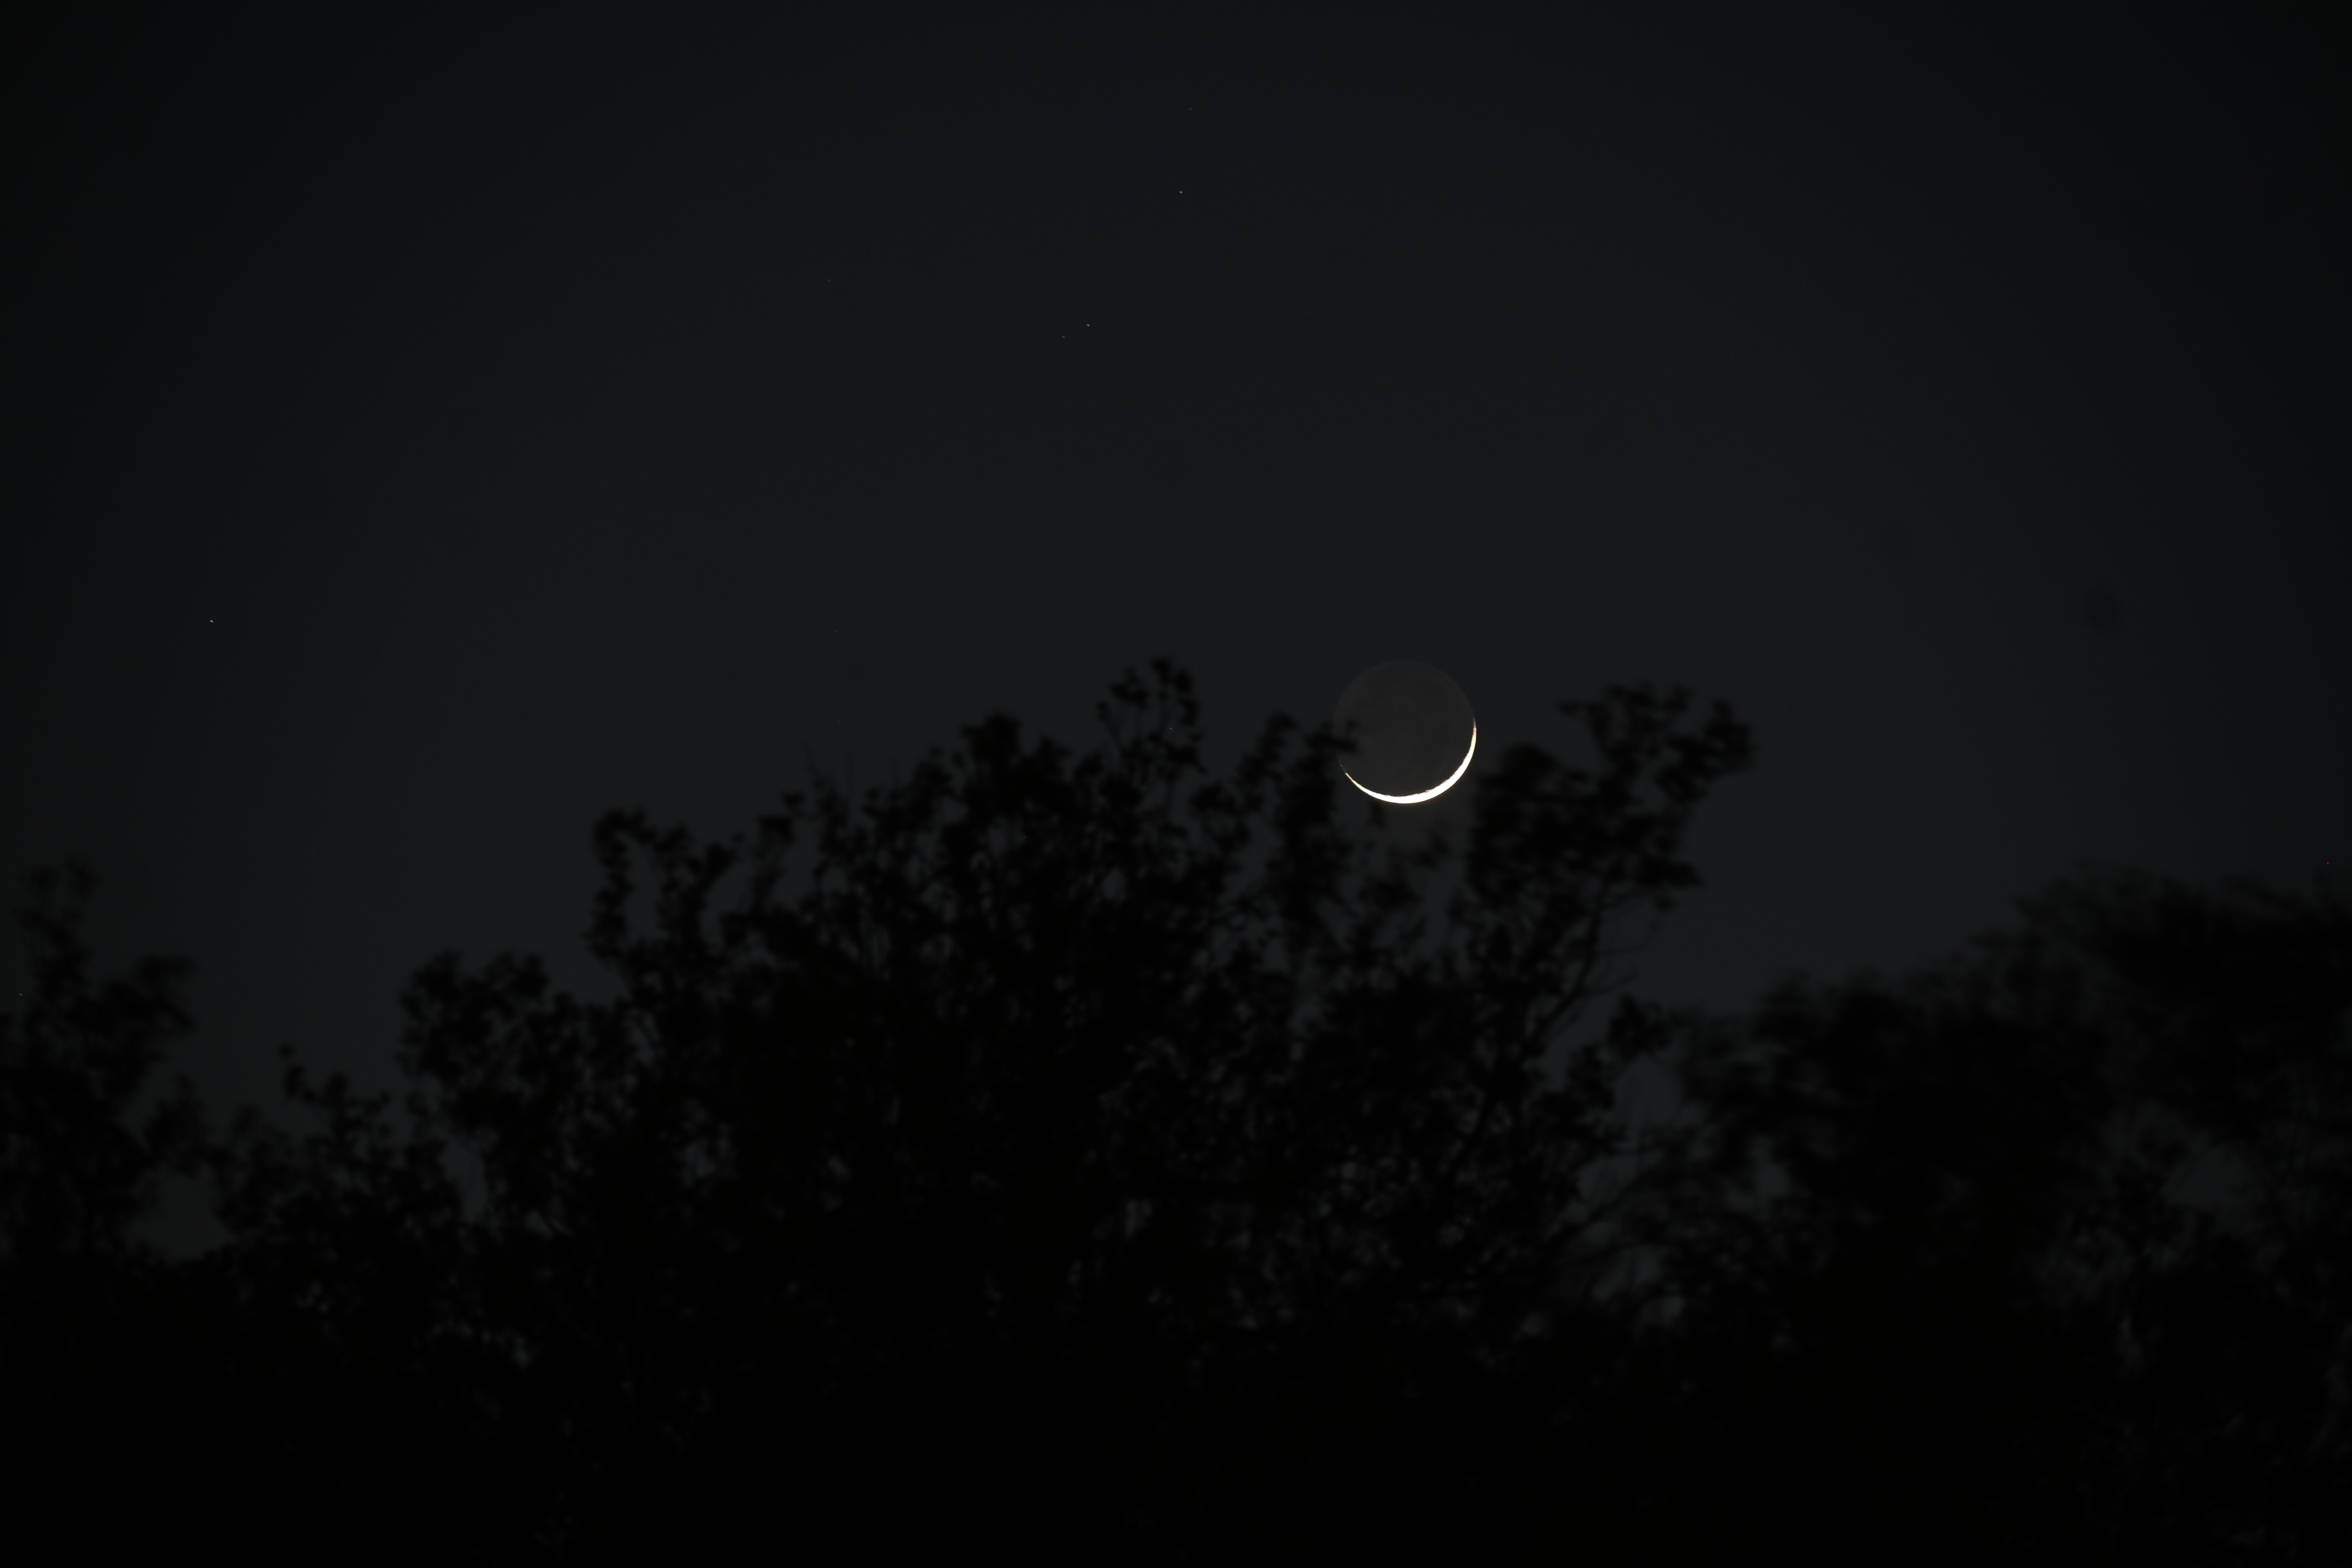
texas, night, nighttime, moon, crescent, crescent moon, shadows, trees, Sliver Moon, nikon, Nikon Z50, Z50, newbie, Extended Shutter, atmosphere, sky, tree, grey, plant, eclipse, astronomical object, moonlight, natural landscape, twig, symbol, event, midnight, astronomy, space, celestial event, monochrome photography, darkness, monochrome, meteorological phenomenon, dusk, science, universe, landscape, full moon, lunar eclipse, font, forest, cloud, evening, wildlife, cumulus